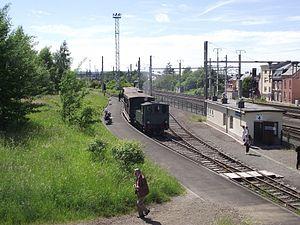
La gare de Pétange est une gare ferroviaire luxembourgeoise de la ligne 7 de Luxembourg à Pétange, située à proximité du centre ville de Pétange, dans le canton d'Esch-sur-Alzette.